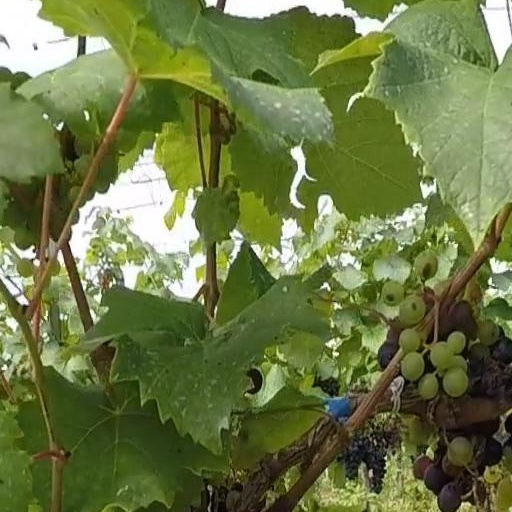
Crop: grape